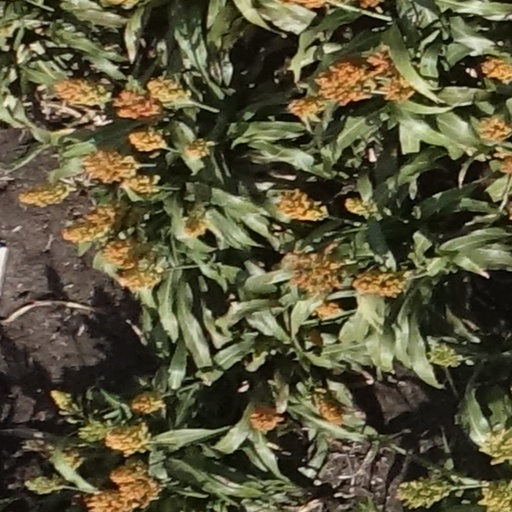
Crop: sorghum